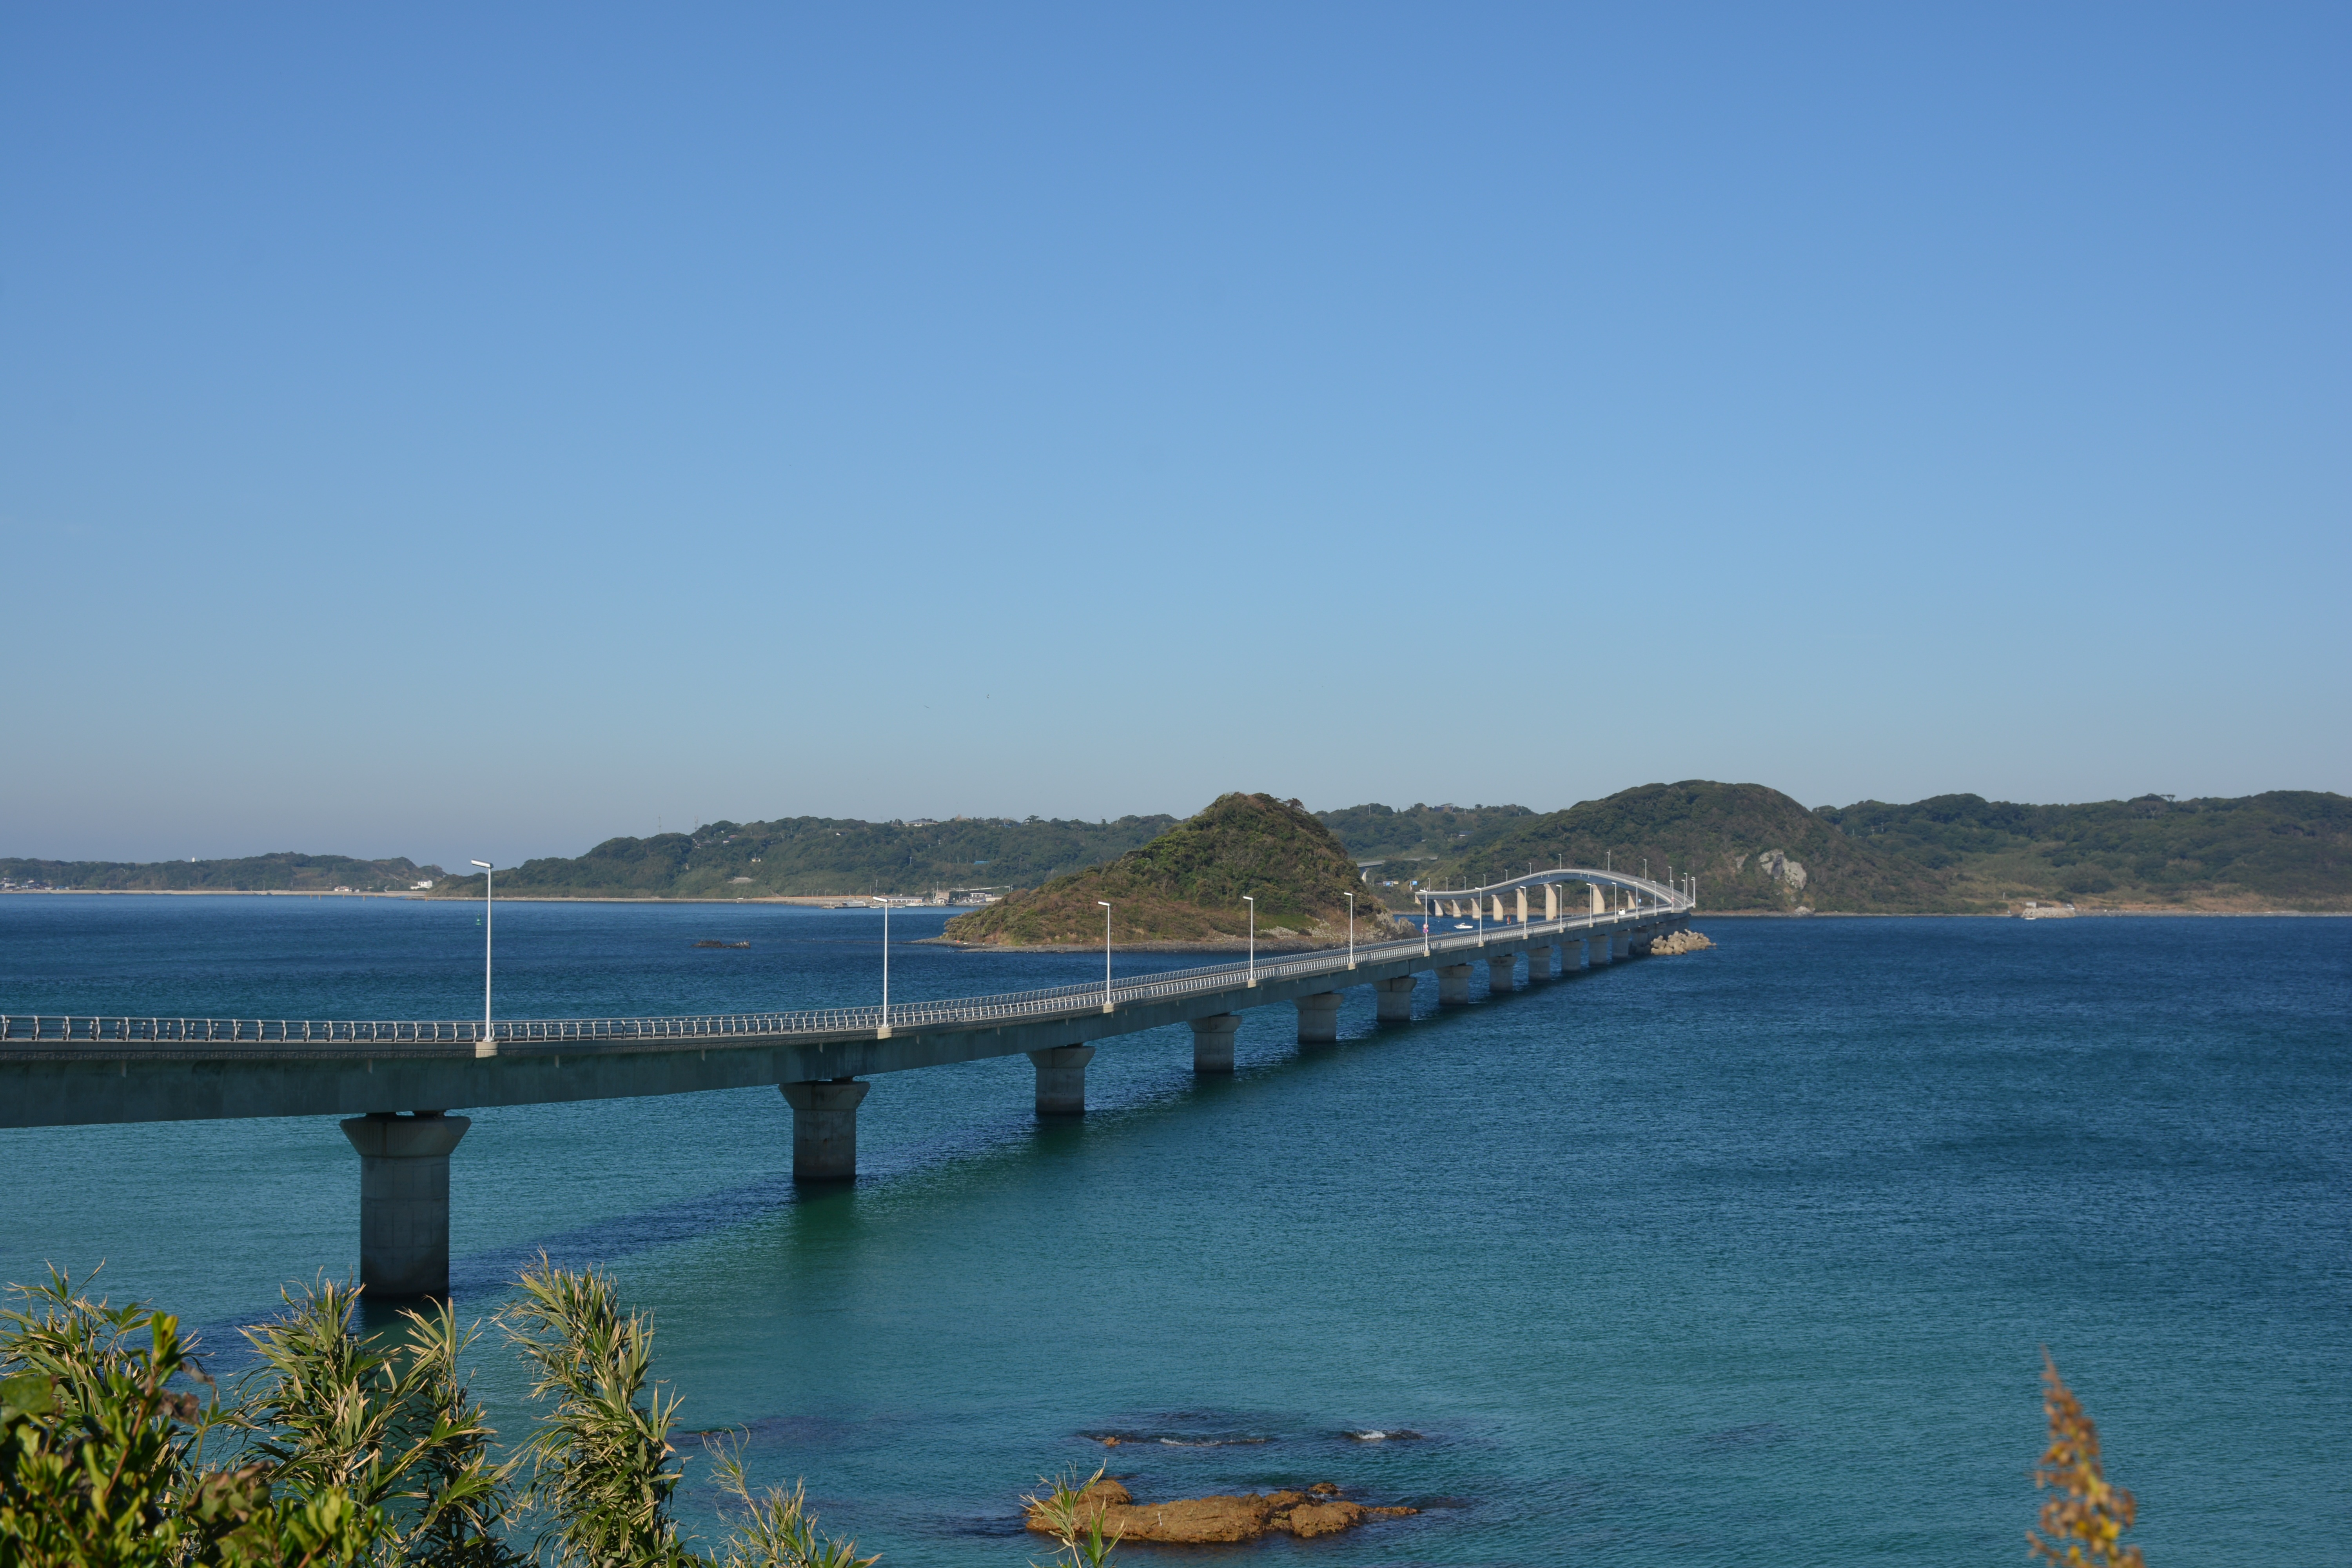
sea, coast, sky, bridge, shore, inlet, bay, blue, reservoir, japan, channel, views, nonbuilding structure, yamaguchi, tsunoshima island